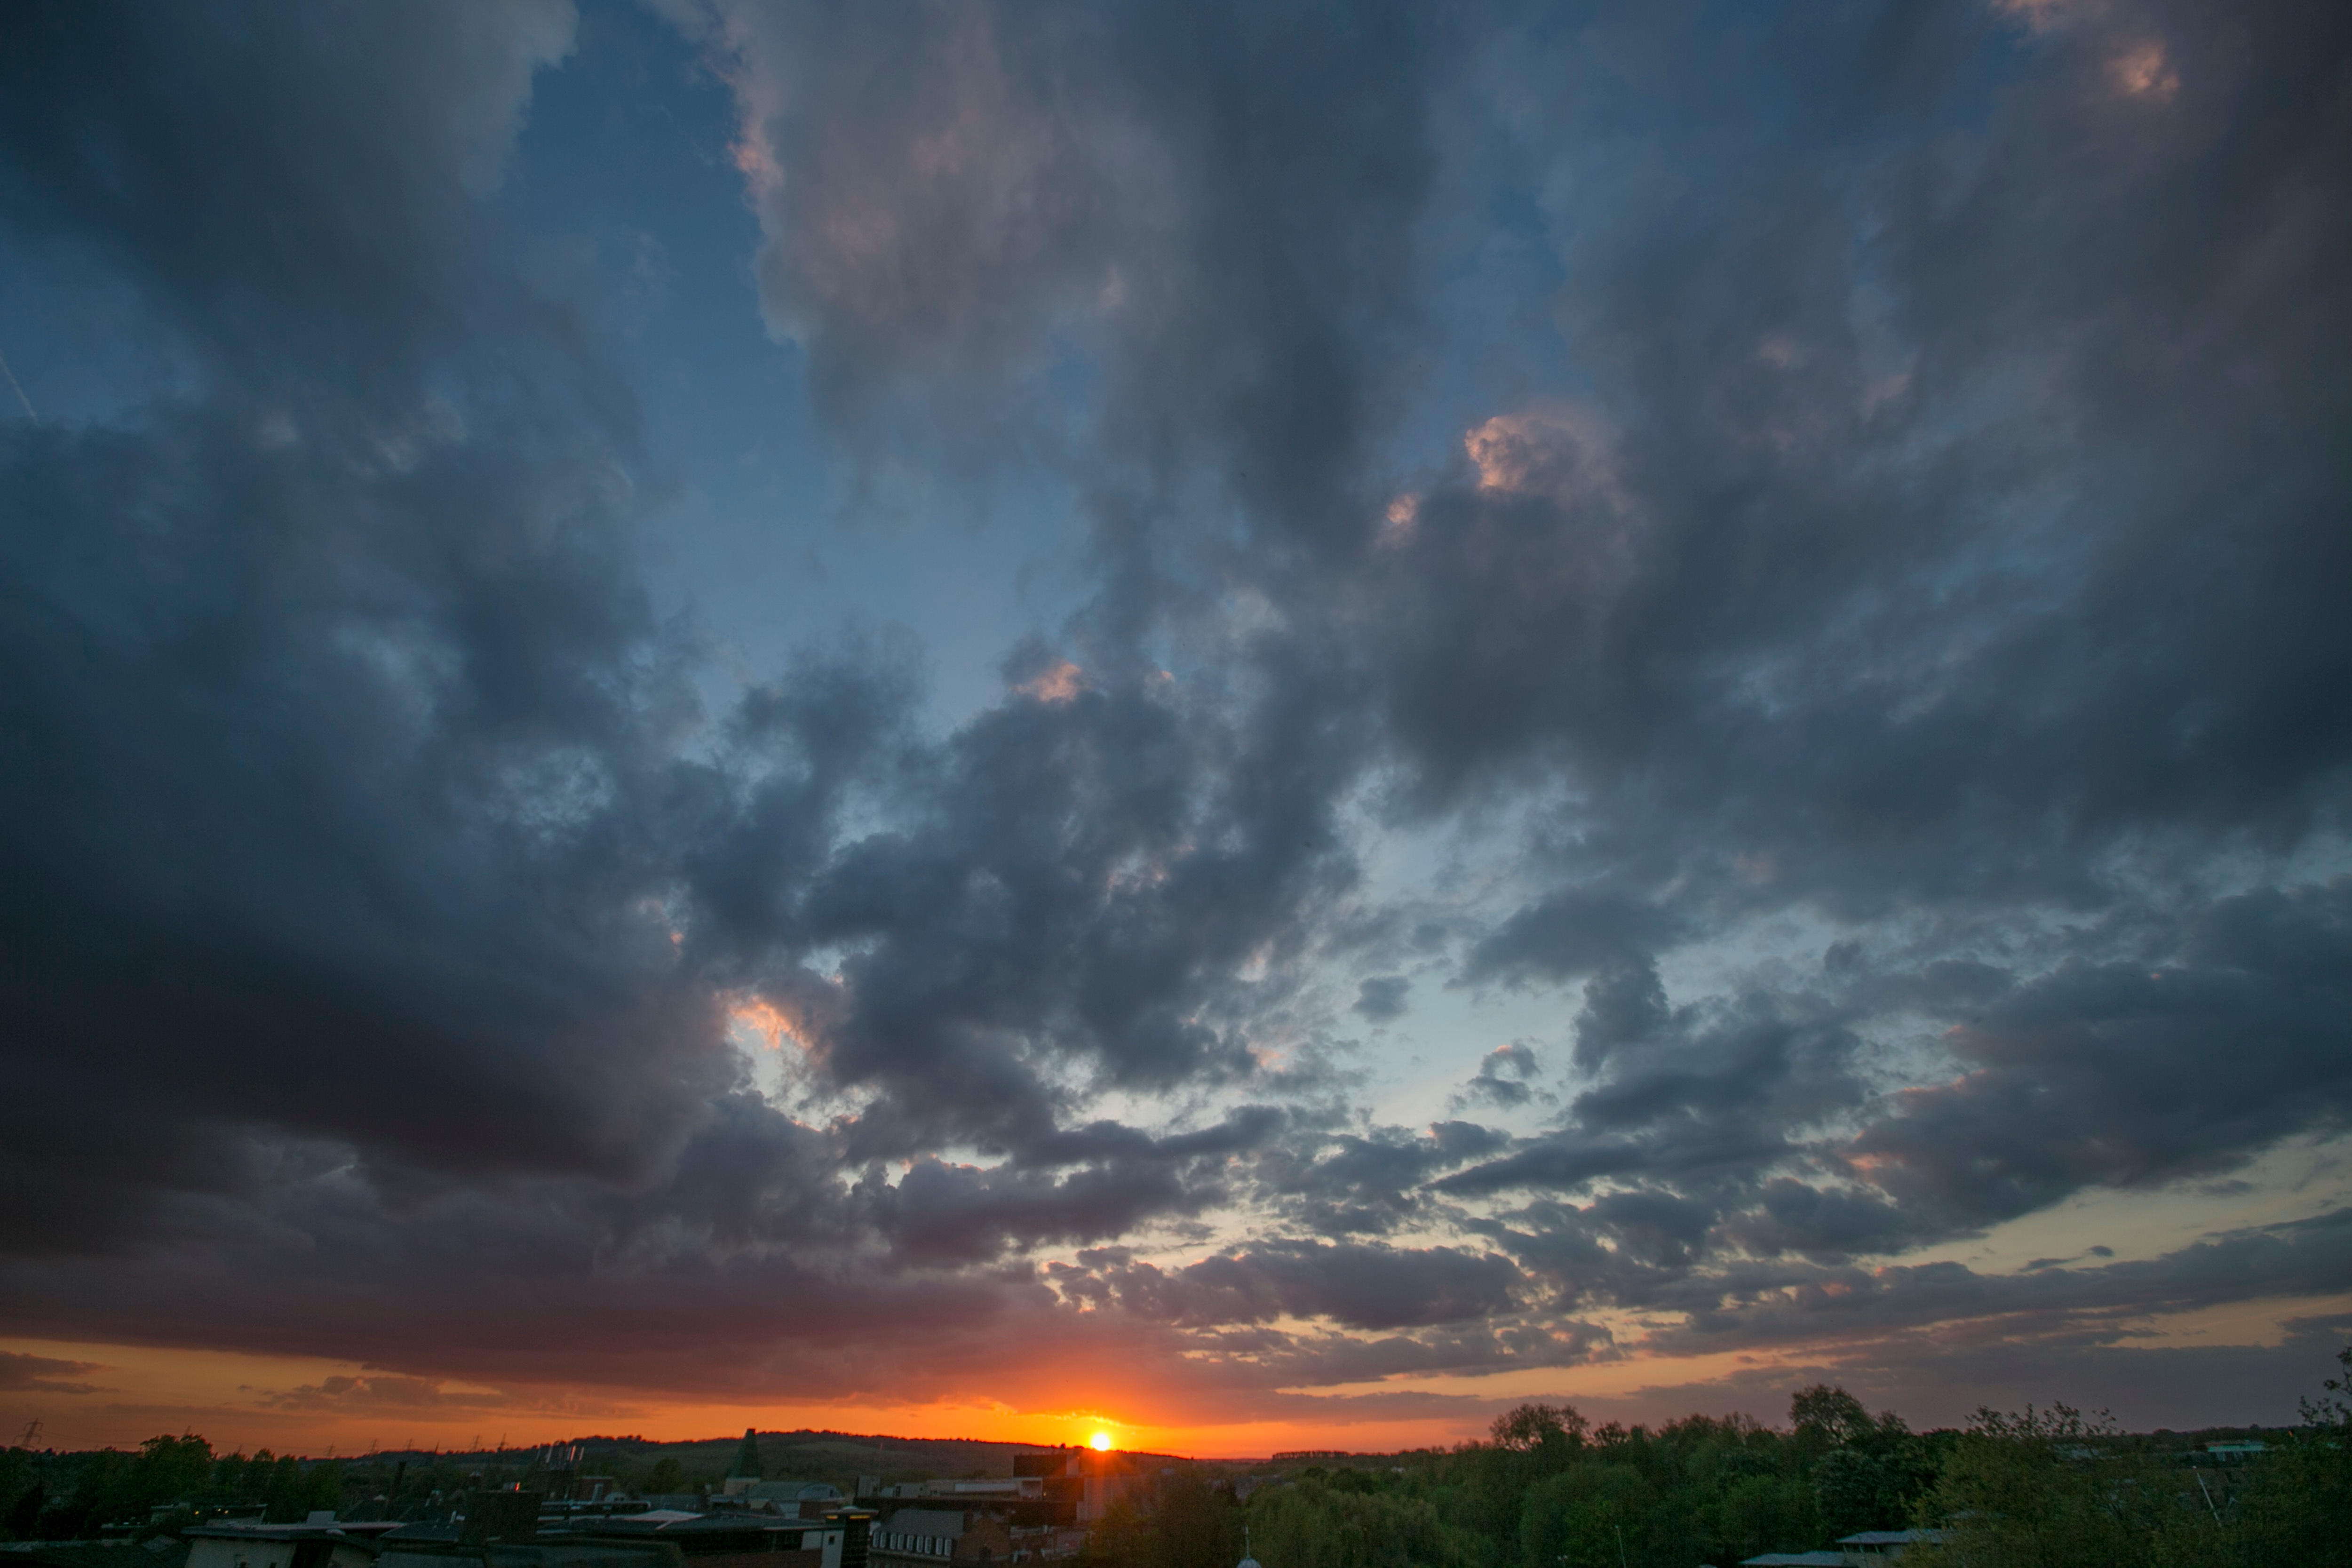
horizon, cloud, sky, sunrise, sunset, sunlight, morning, dawn, atmosphere, dusk, evening, weather, storm, afterglow, astronomical object, meteorological phenomenon